José María Zavala Castella

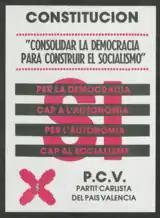
referendum poster, 1978

As Secretario General Zavala took part in numerous public rallies and events; he attended the gatherings at Montejurra and Montserrat, toured Spain with the Borbón-Parmas and participated in gatherings of regional Carlist executive bodies. He was awarded Cruz de la Legitimidad Proscrita and was present abroad during events related to the dynasty, be it in Portugal or in France. He was no longer a grey eminence: in name of the party he was giving press conferences and since 1970 he was delivering key addresses during the prime annual Carlist event, the Montejurra celebration. As the authorities started to prohibit openly anti-regime meetings he tried to dodge the ban and fearing detention, for some time went into hiding. When in 1971 Palomino was dismissed, Zavala formally was the third in command of Comunión Tradicionalista. Until 1971, when following internal coup the traditionalists regained control of Hermandad de Antiguos Combatientes de Requetés, he was also the secretary of the organisation.